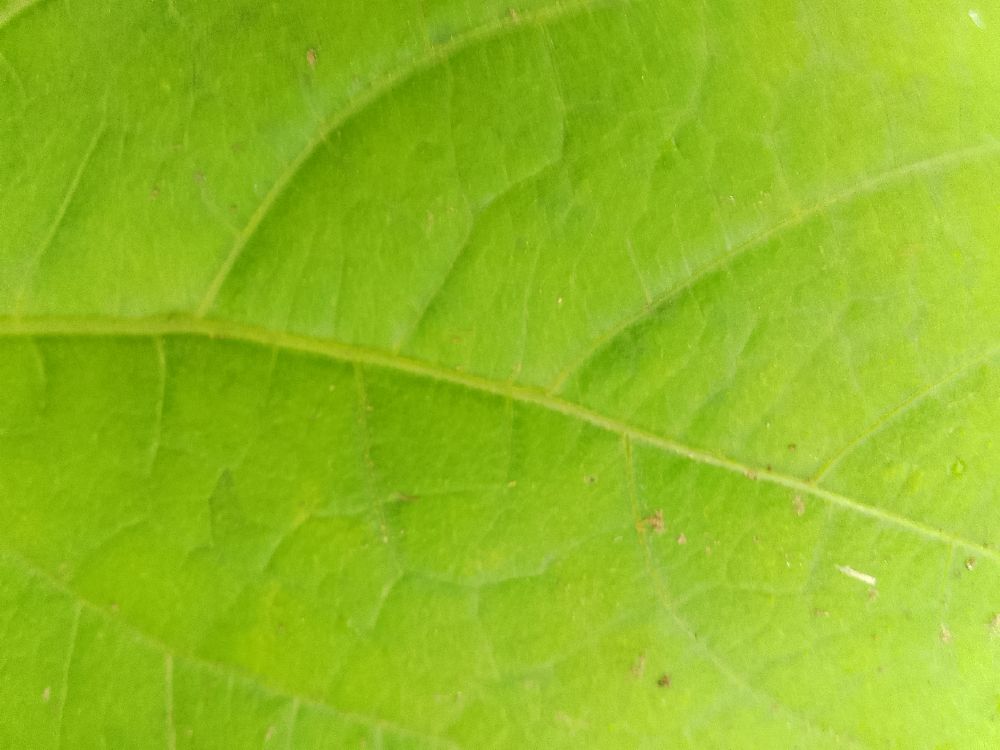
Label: healthy